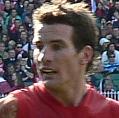
Age: 28